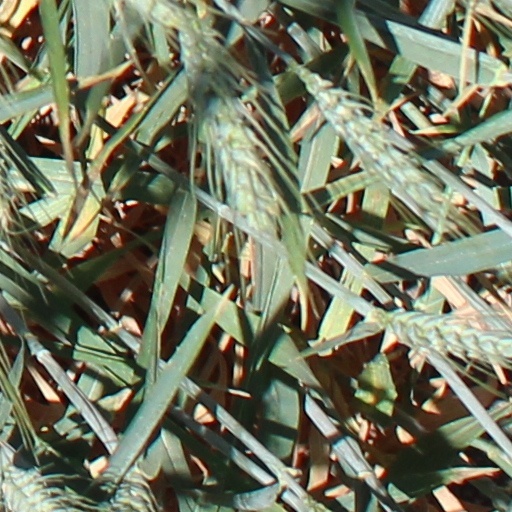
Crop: wheat